Aman Kumar Nagra

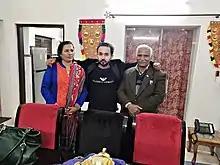

Aman Kumar Nagra (born 10 May 1955 at Tapu Kamalpur, Yamuna Nagar district) was member of 12th Lok Sabha from Ambala constituency in Haryana as member of Bahujan Samaj Party. He defeated Suraj Bhan of Bharatiya Janata Party by 2,864 votes in the 1998 Lok Sabha elections. He founded the Manav Samaj Seva Party on 12 May 2002.